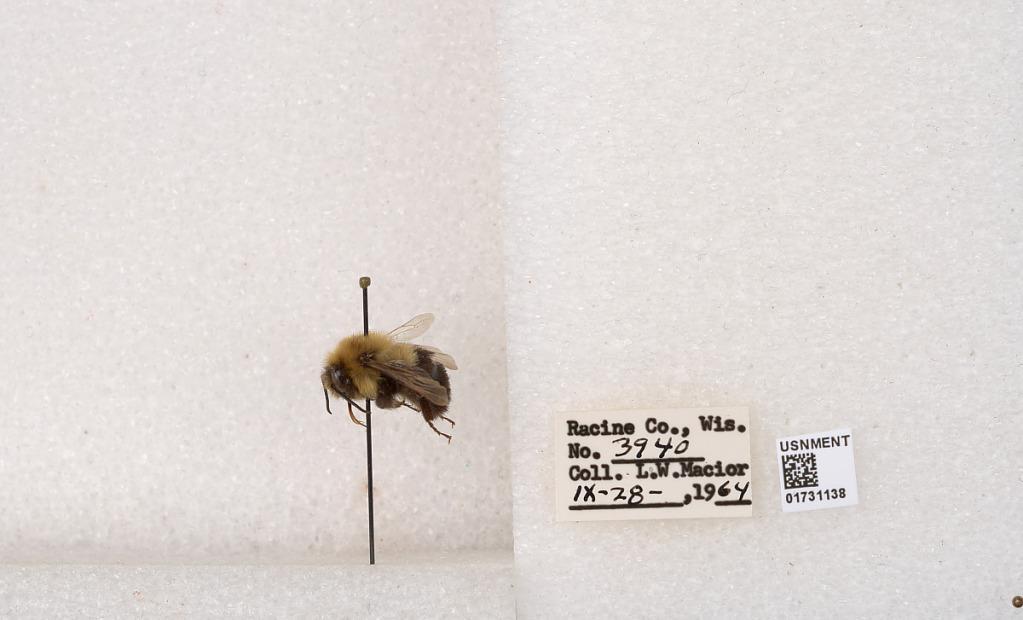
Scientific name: Bombus impatiens Cresson
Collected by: L. Macior
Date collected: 1964-9-28
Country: United States
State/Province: Wisconsin
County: Racine
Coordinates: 42.7299, -87.8123